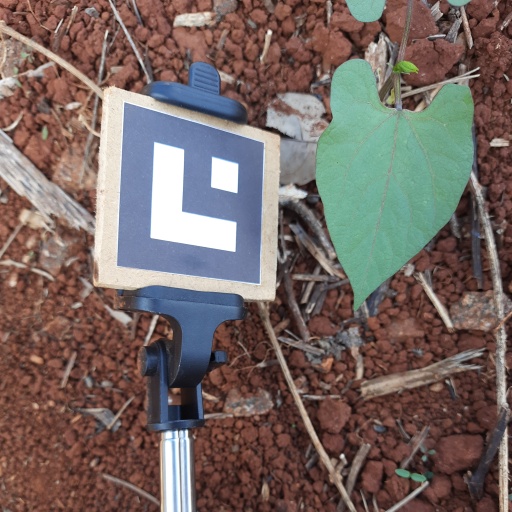
Observations: wavy surface, no eating holes, under shade